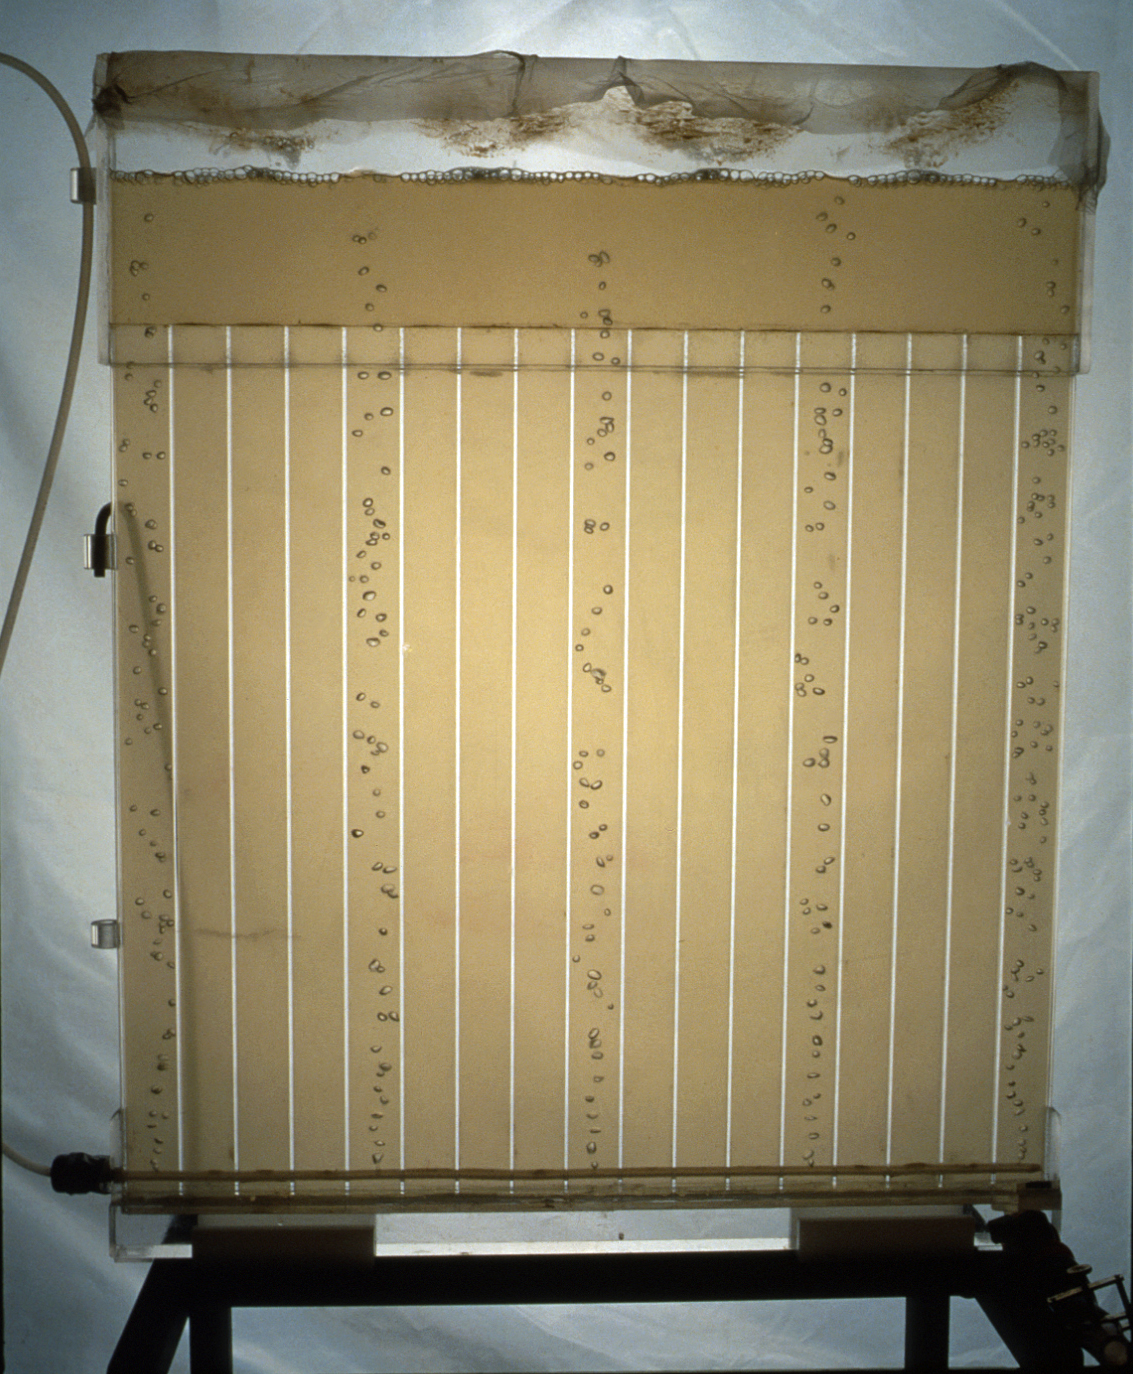
Photobioreactor with air bubbles rising through columns
Specialty: pharmaceutical manufacturing
Image credit: CSIRO, CSIRO